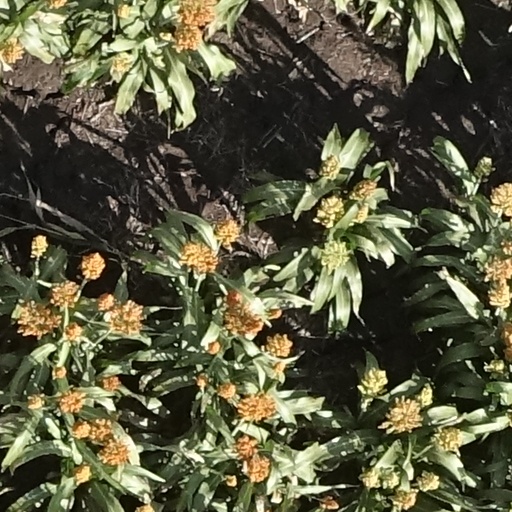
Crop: sorghum